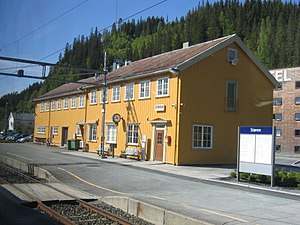
Støren Station
Støren Station er en jernbanestation på Dovrebanen og Rørosbanen, der ligger ved byområdet Støren i Midtre Gauldal kommune i Norge. Stationen består af flere spor, to perroner, en stationsbygning i gulmalet træ og remiser.